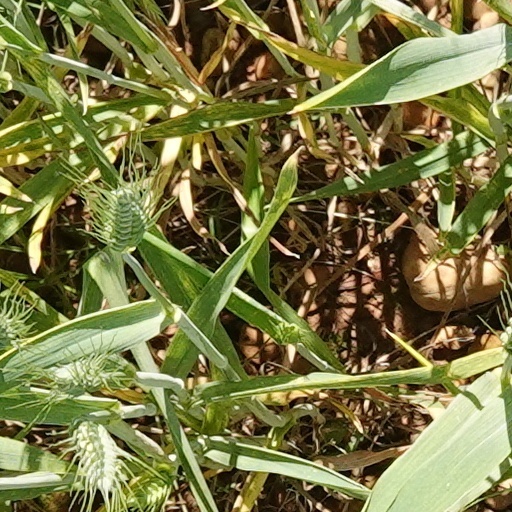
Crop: wheat